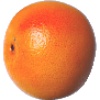
Label: Grapefruit Pink 1